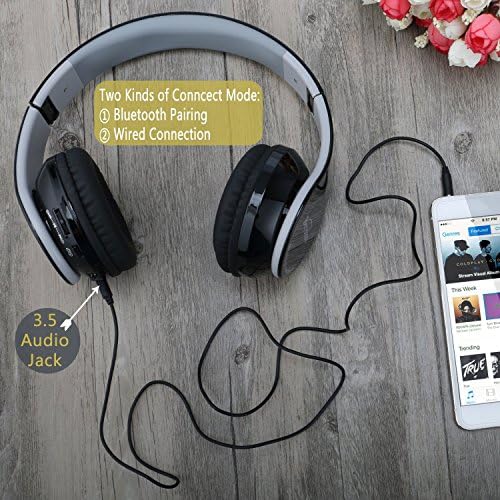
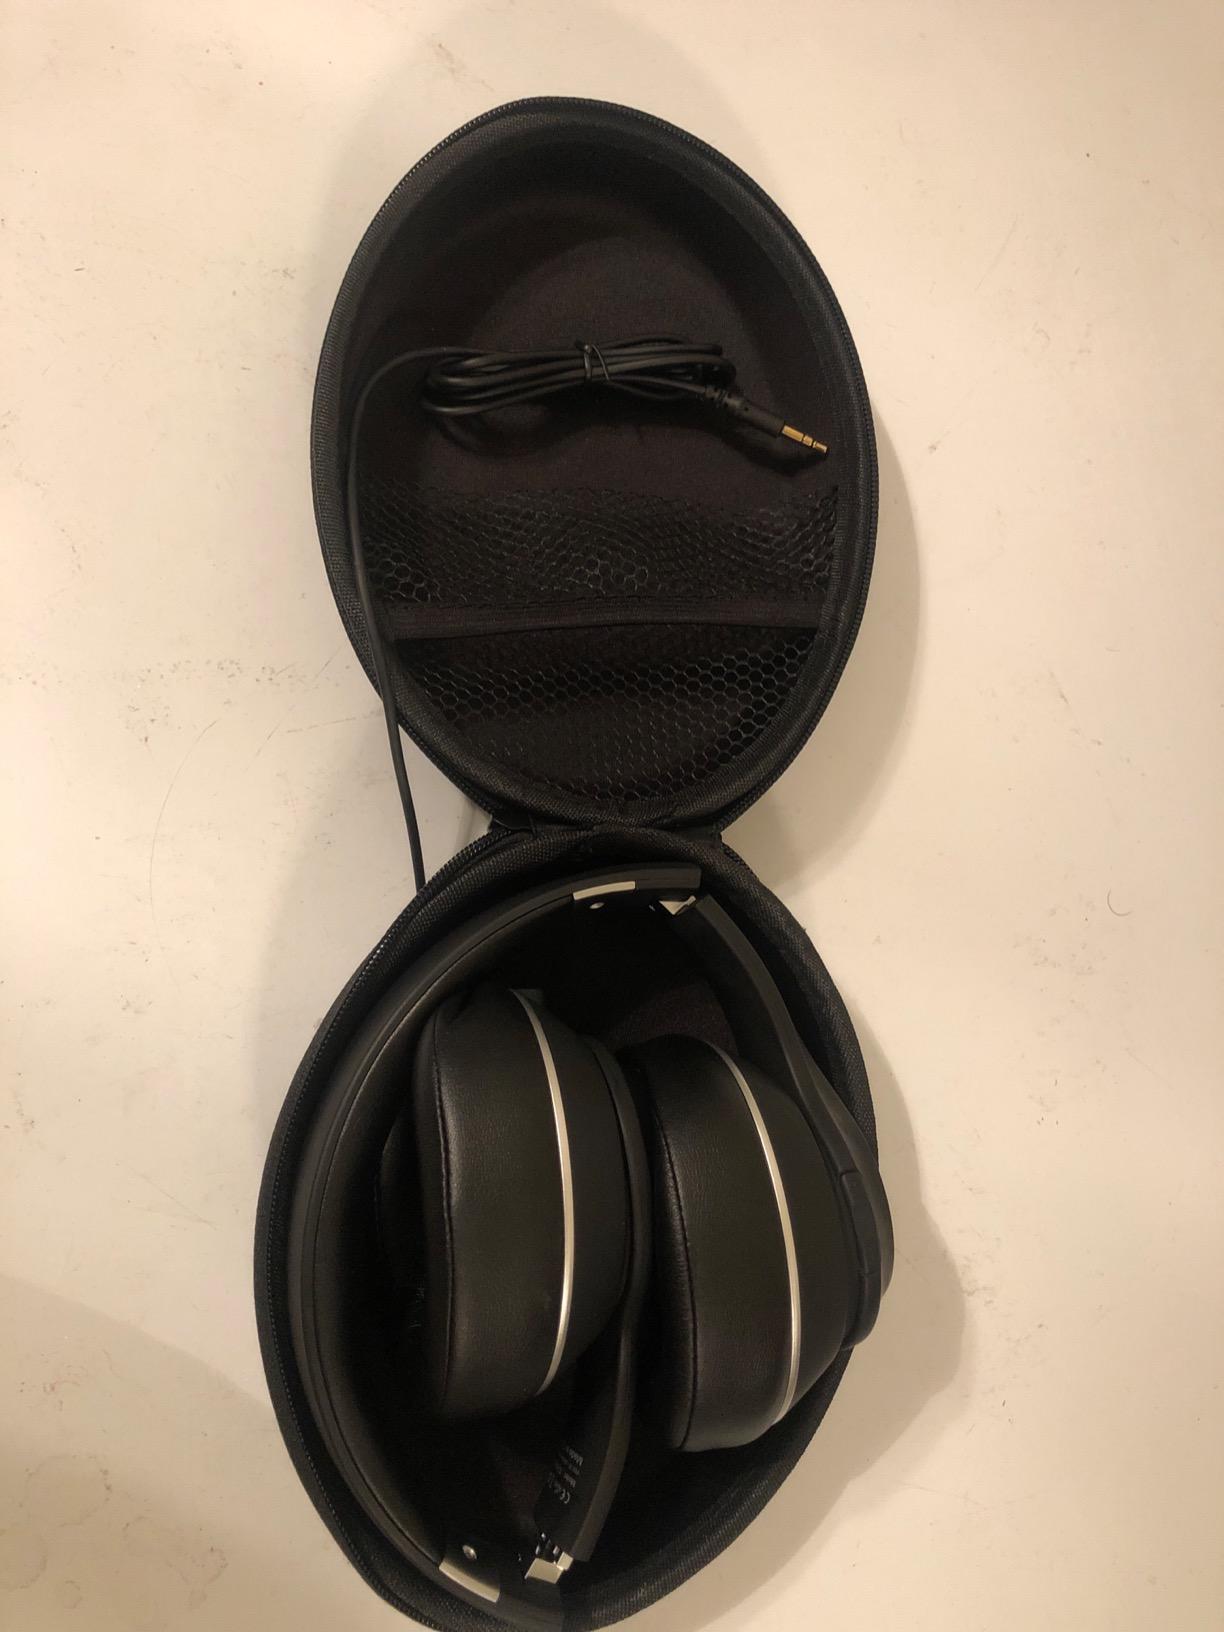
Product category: headphones
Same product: no